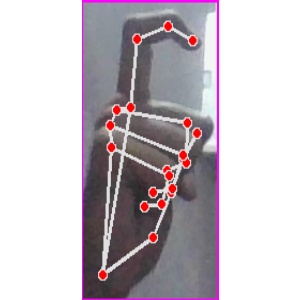
अक्षर: ट